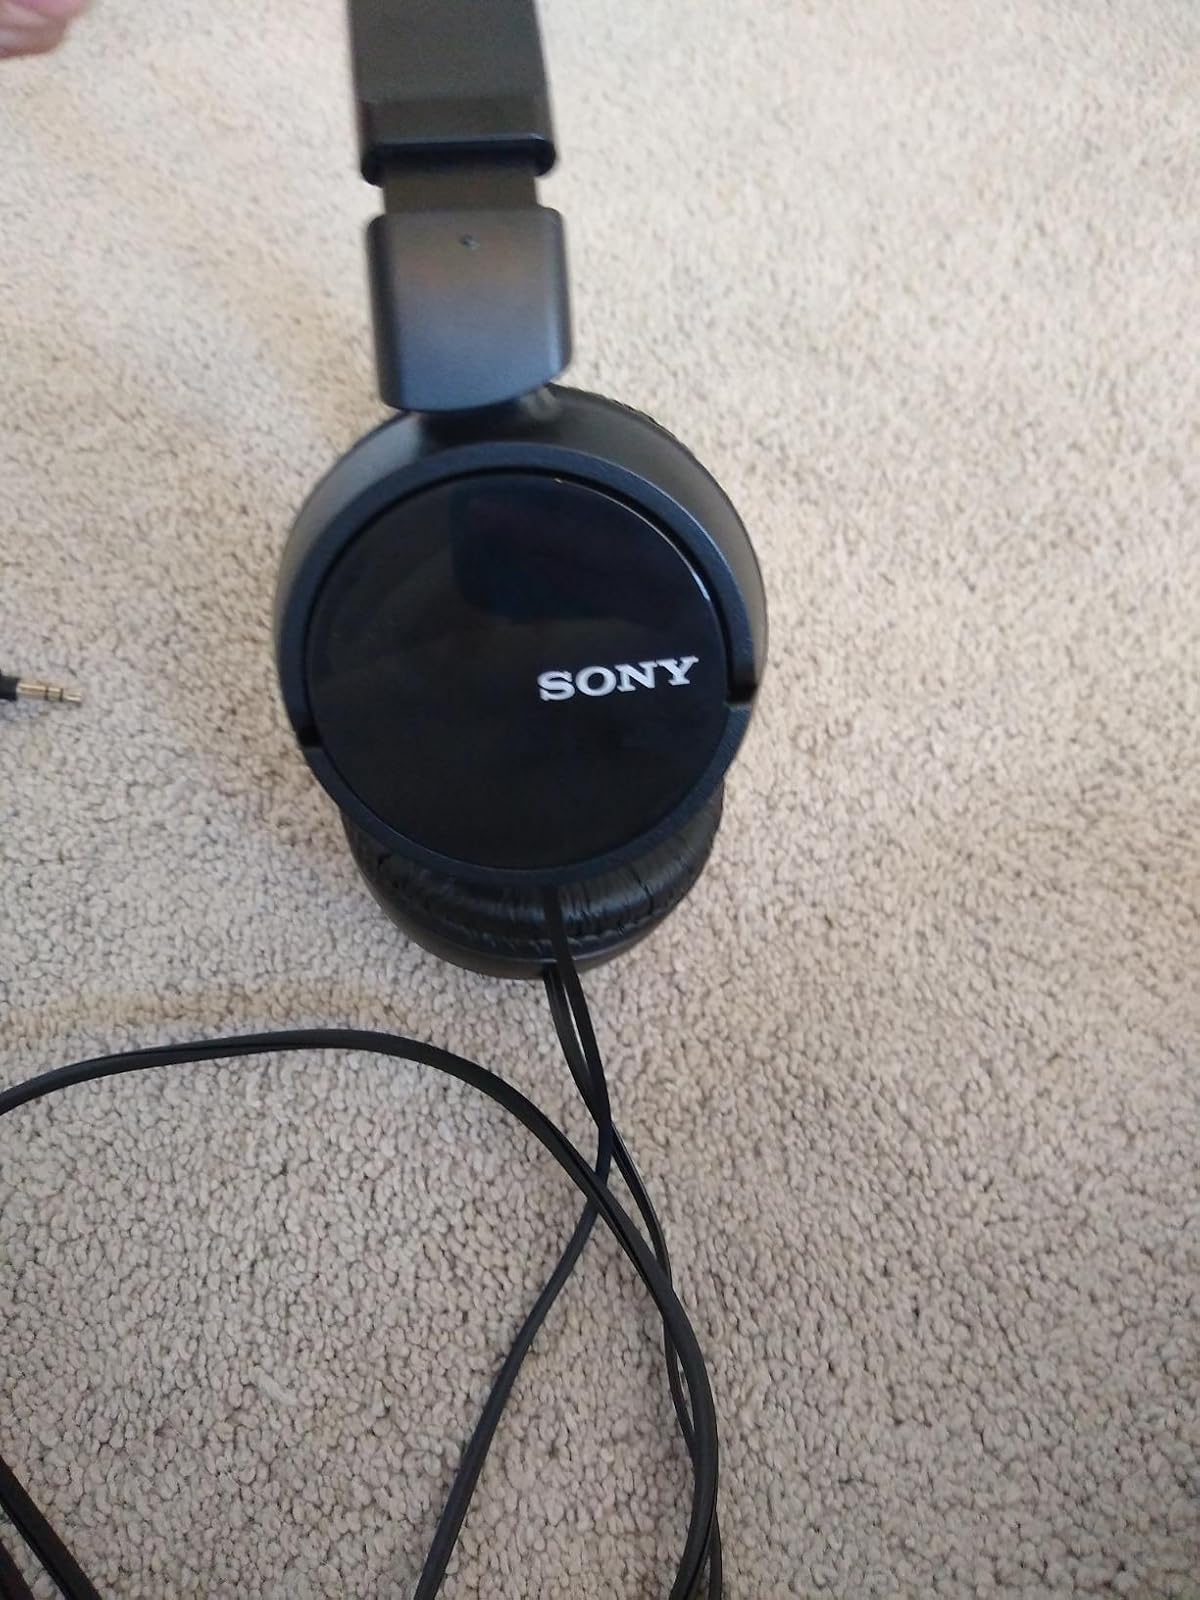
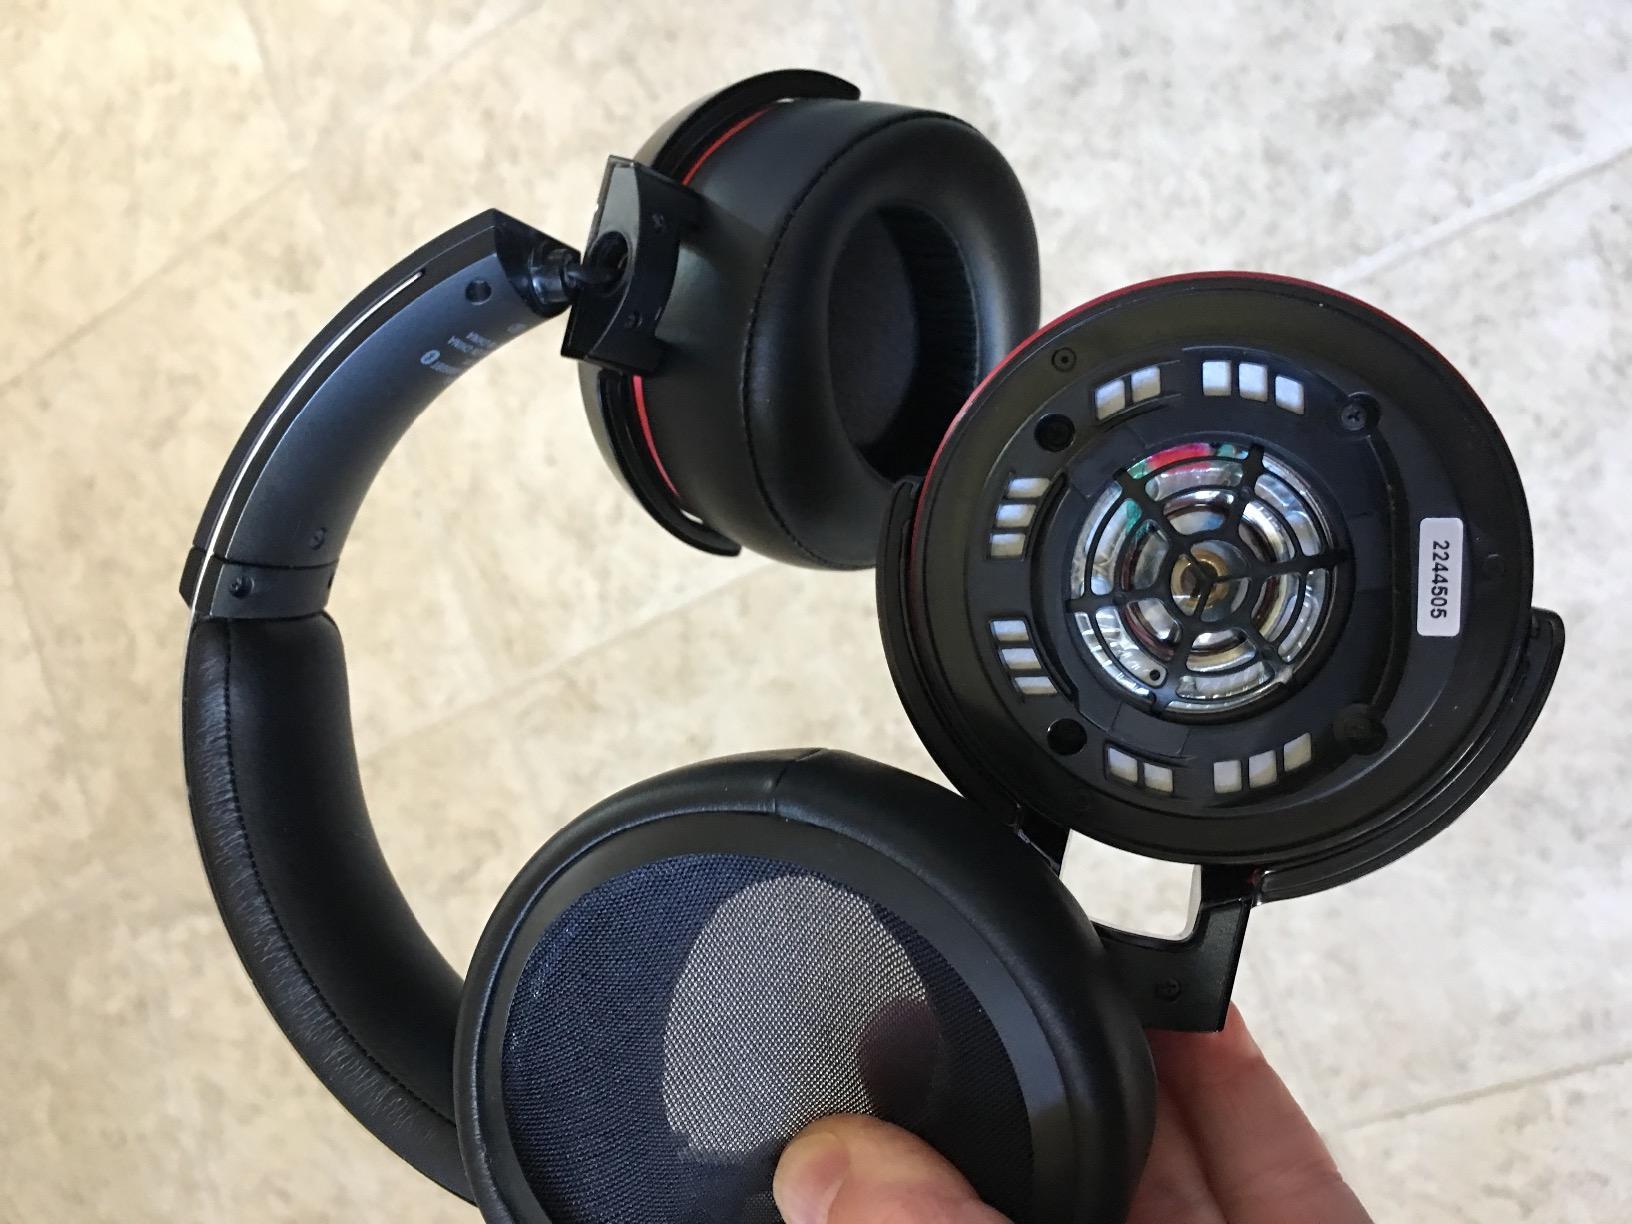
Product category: headphones
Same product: no